Steve Jobs (film)

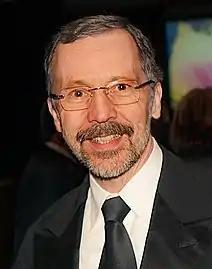
Pixar co-founder Edwin Catmull was critical of the film's portrayal of Jobs, stating that he was kinder than how he was depicted.

Edwin Catmull, president of Pixar Animation Studios and Walt Disney Animation Studios, felt that Jobs would "be appalled" at his depiction in the film, arguing that he was a kinder person later in life than is portrayed in the picture. In an interview with "The Hollywood Reporter", Catmull commented, "When [Jobs] left Apple, he then entered into what really is the classic hero's journey: He's wandering in the wilderness, he's working with NeXT, it's not working. He's working with Pixar, we're failing. In that process, Steve learned some major lessons, and he changed. He became an empathetic person, [...] that aspect of the change of Steve was missed."